Metal Fatigue (novel)

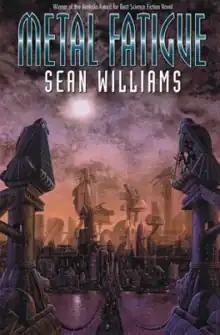
The United Kingdom edition cover art.

Metal Fatigue is a 1996 science fiction novel by Sean Williams. It is set in a world after nuclear war where the metropolis of Kennedy in the United States has become walled off in order to protect itself from the decline of the rest the country.